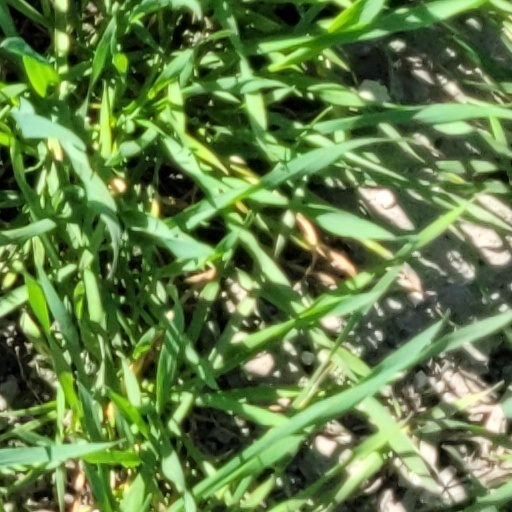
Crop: wheat